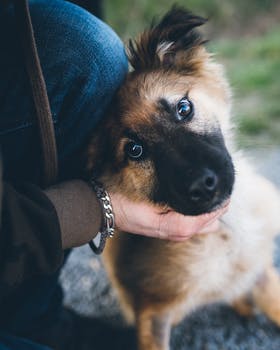
Label: No Watermark